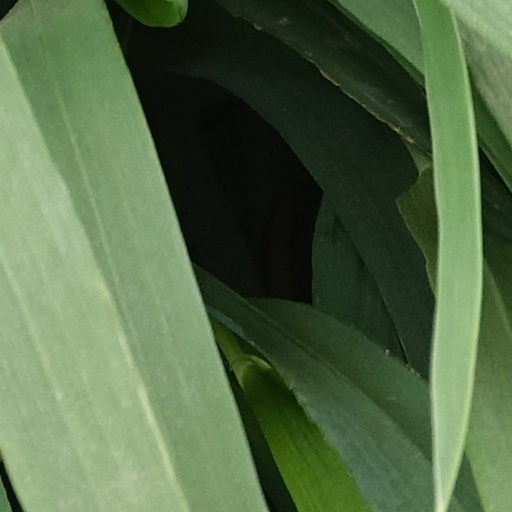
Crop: wheat